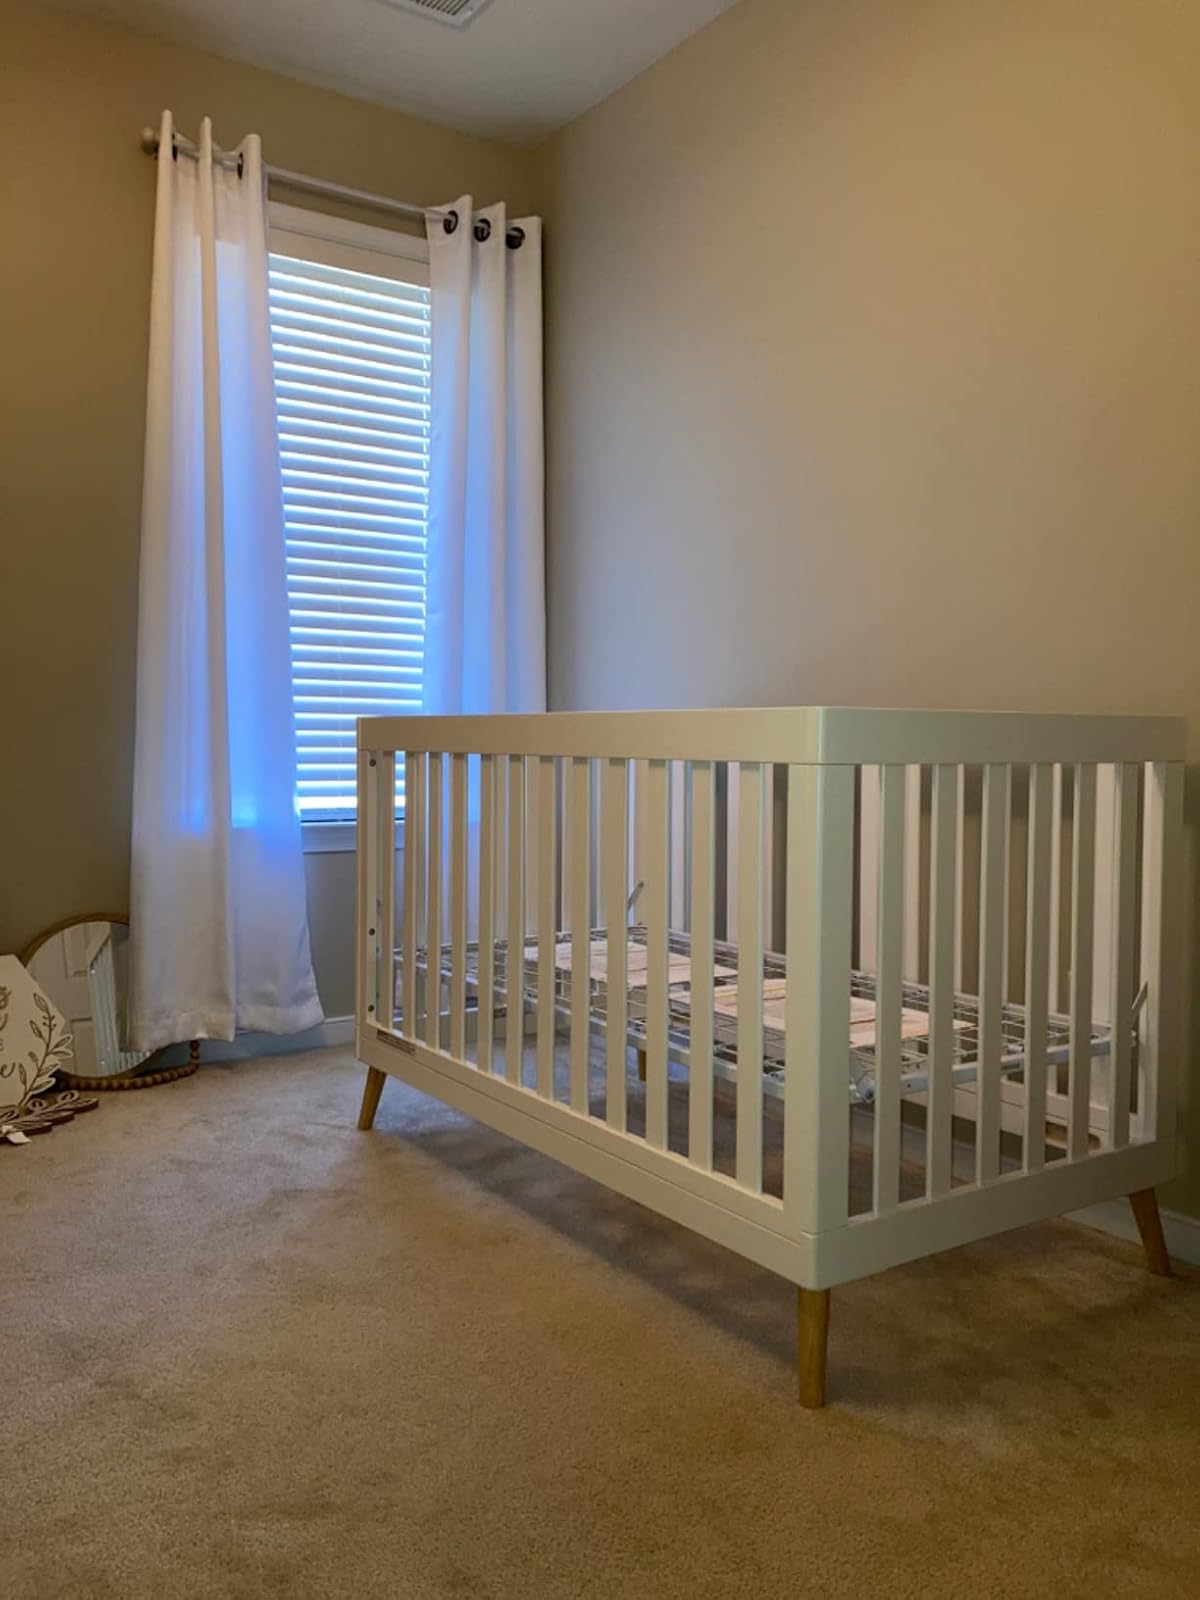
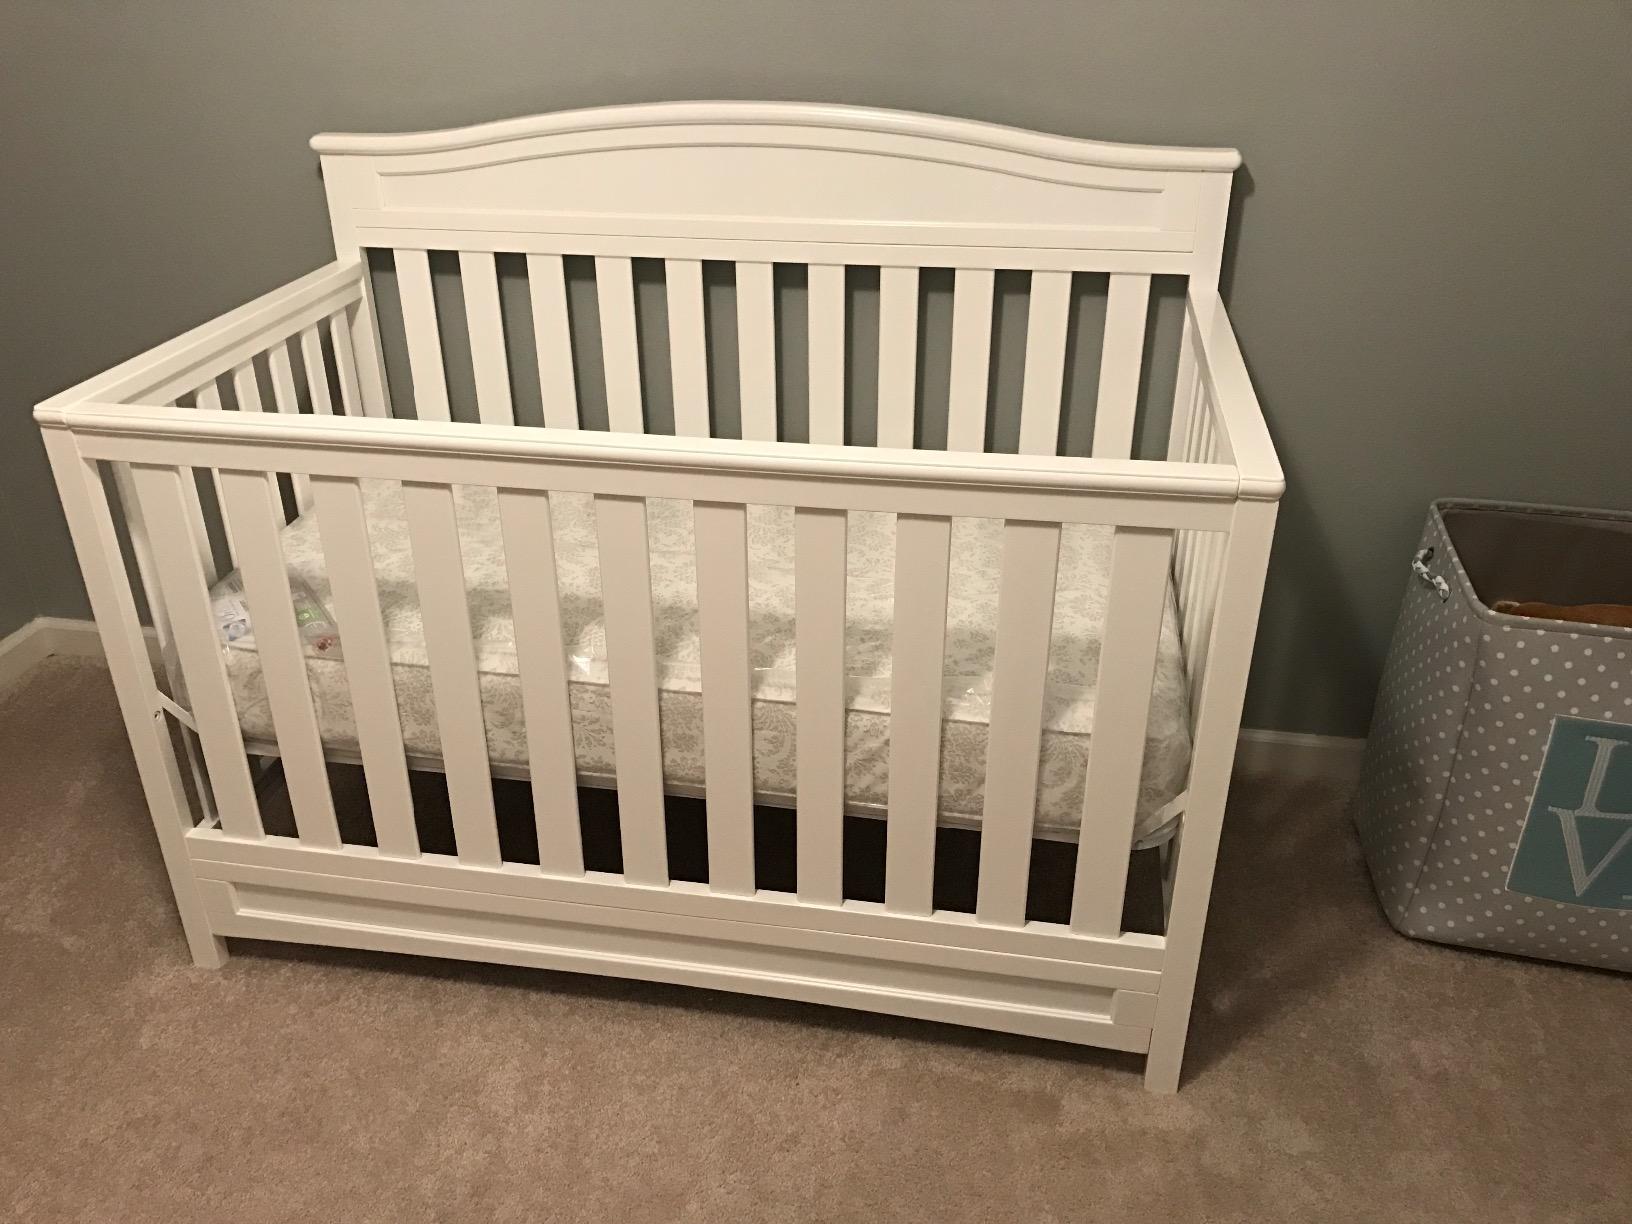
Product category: products_crib
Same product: no